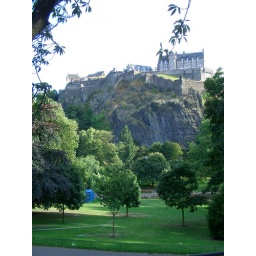
castle in the mountain